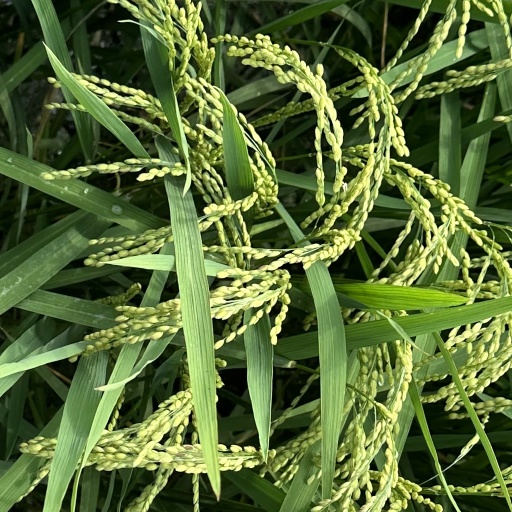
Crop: rice